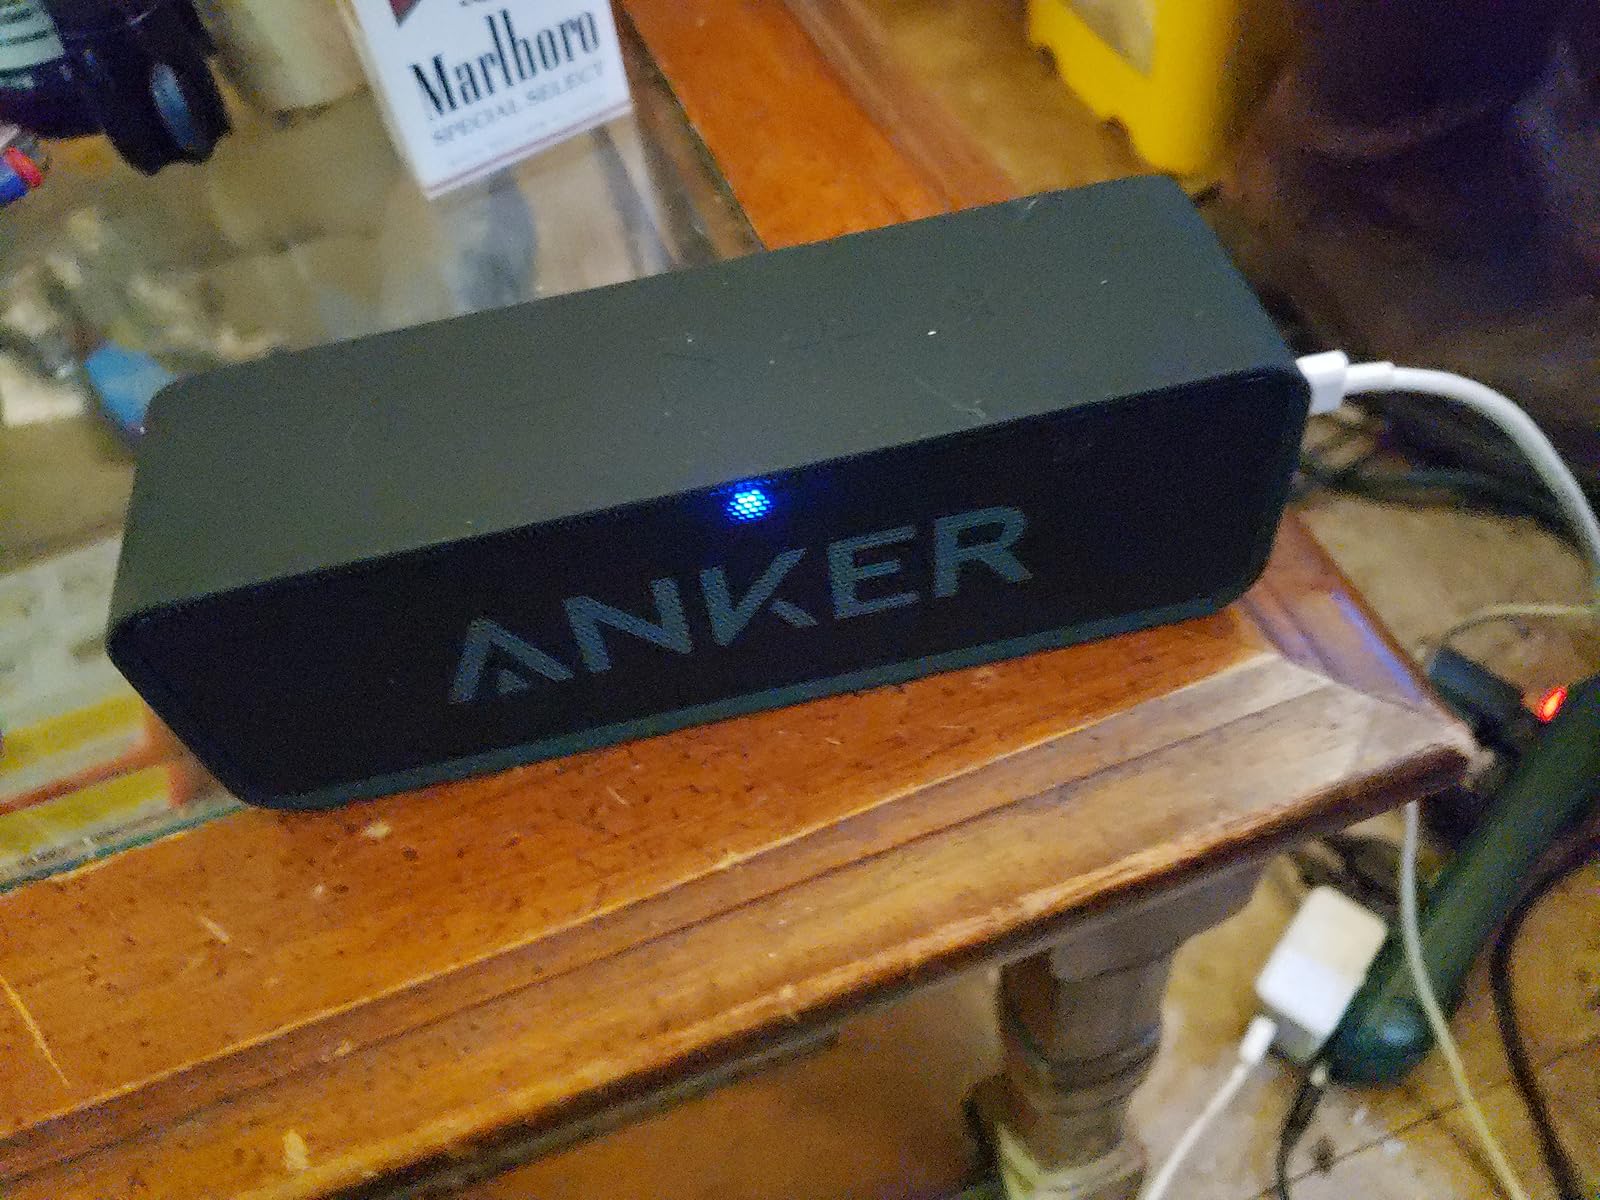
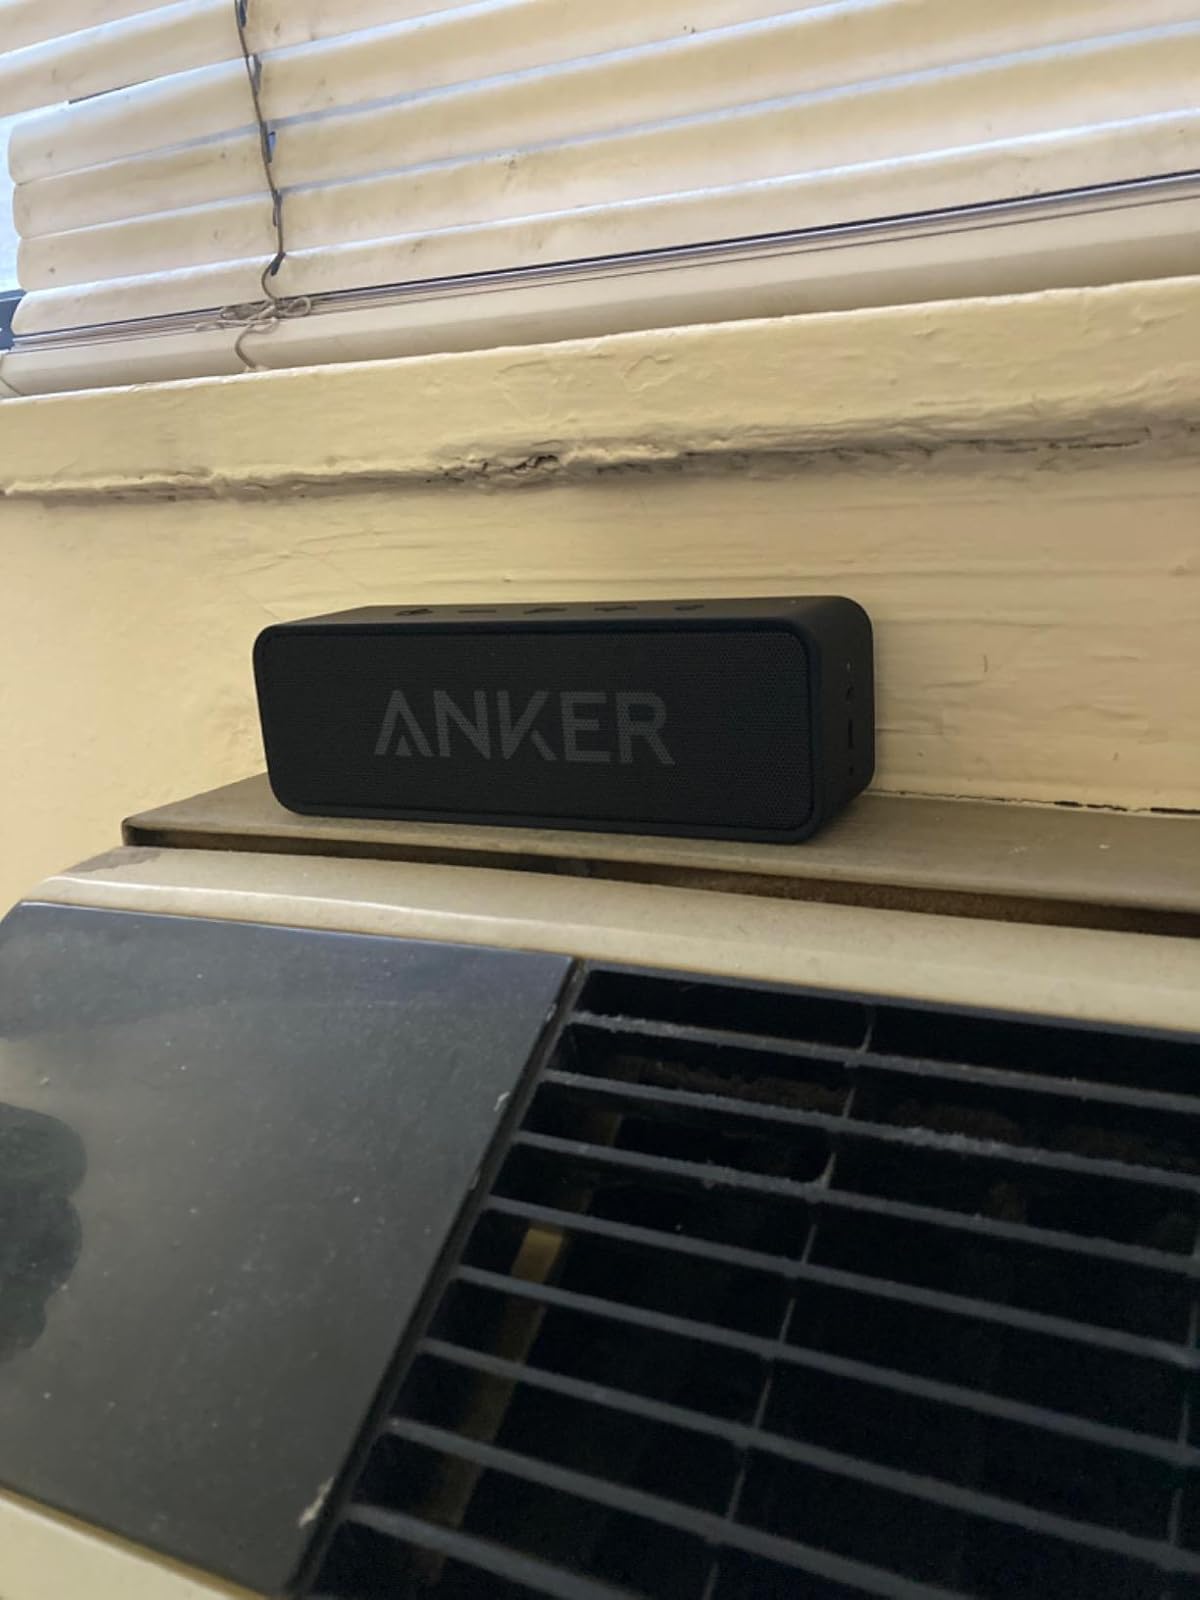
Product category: speaker
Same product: yes